Watkins House and Cabins

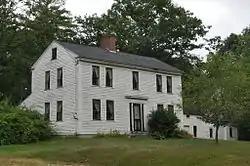
The main house

The Watkins House and Cabins are a history property at the junction of Raymond Cape Road and United States Route 302 in Casco, Maine. The property exemplifies the adaptive alteration and reuse of properties for different purposes over a 200-year period in southern Maine. The property is in size, much of which is now woodland and pasture. The developed portion of the property includes two houses, one of which dates to the early 19th century, a barn, and three small cabins, as well as the remains of a carriage factory. The property was listed on the National Register of Historic Places in 1992.